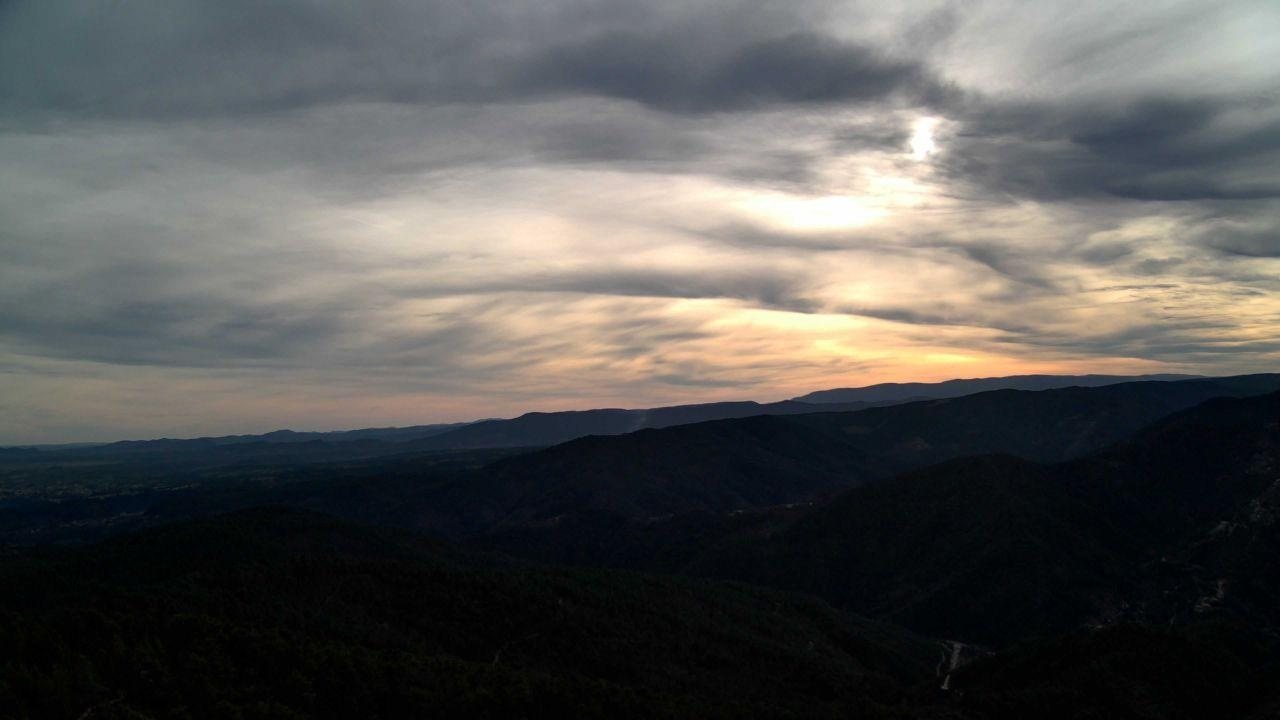
Fire: no
Smoke: no